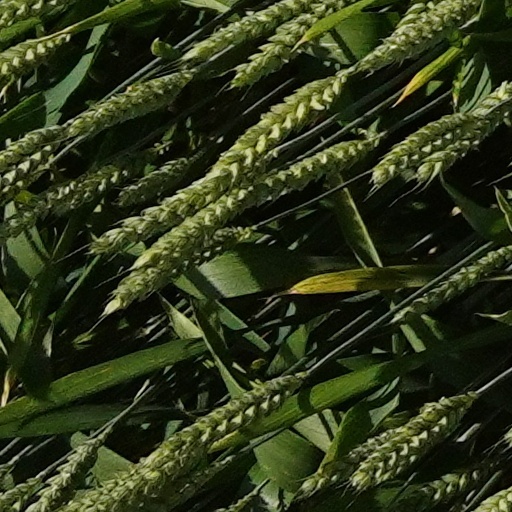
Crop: wheat